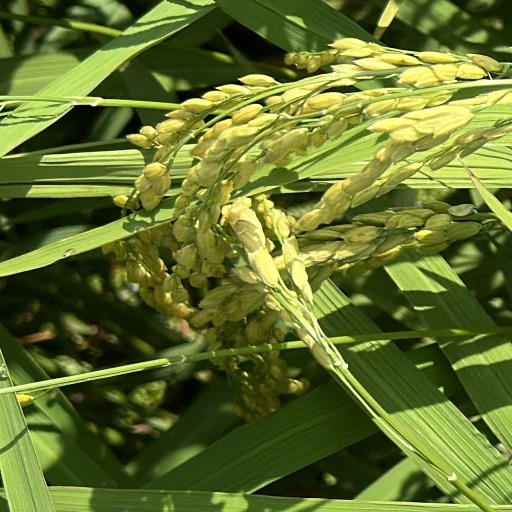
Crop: rice